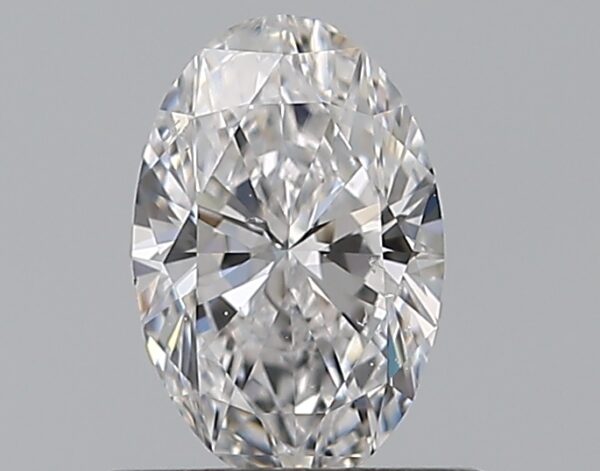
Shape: oval
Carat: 0.5
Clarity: VS2
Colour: D
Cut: EX
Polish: EX
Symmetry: GD
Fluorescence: N
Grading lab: GIA
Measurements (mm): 6.55 x 4.29 x 2.69